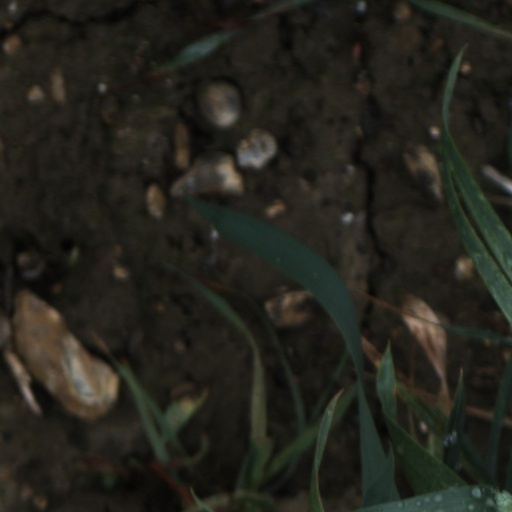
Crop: wheat